Brian Sings and Swings

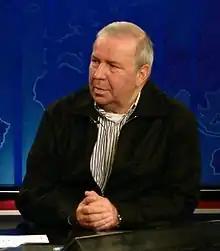
Frank Sinatra Jr. was the main guest star.

As Brian and Sinatra Jr. are performing on stage, the song they are singing was originally composed for the 1960 film "High Time"; however after the film, the song became so popular it was used in a new movie in 1973. Another musical performance performed by Brian and Sinatra was based on a musical composition used in the film "Scared Stiff". When Brian is in the hospital after being hit by Peter's car, Stewie says that he will have to hang out with The Rock again. The cutaway shows a trailer with Stewie and the Rock; its narrator (Don LaFontaine) speculates about the Rock's race and then that of actress Jessica Alba.